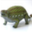
Label: dinosaur